2014 British Grand Prix

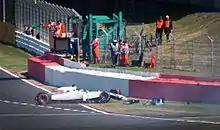
Felipe Massa crashed at the exit of Stowe corner in the first practice session.

Per the regulations for the 2014 season, three practice sessions were held: two 90-minute sessions on Friday and another 60-minute session on Saturday. In the first session, Rosberg set the fastest lap at 1 minute, 35.424 seconds. Hamilton, Alonso, Ricciardo, Kimi Räikkönen, Vettel, Jenson Button, Daniil Kvyat, Jean-Éric Vergne and Kevin Magnussen were in positions two to ten. Four minutes in, Felipe Massa ran onto artificial grass at the exit of Stowe corner and was sent backwards into a sideways spin, hitting the outside tyre barrier at . His damaged Williams FW36 car stopped near the entry to the pit lane and the session was halted for 17 minutes as track marshals removed it. Later, an oil pressure problem caused Wolff's engine to shut down after four laps, and Marcus Ericsson spun at Becketts turn. After the session, Ricciardo and Rosberg were summoned to the stewards for overtaking Alonso and Kvyat under red flag conditions. Both drivers were deemed to have driven safely under series regulations after data examination and their explanations convinced the stewards not to penalise them.